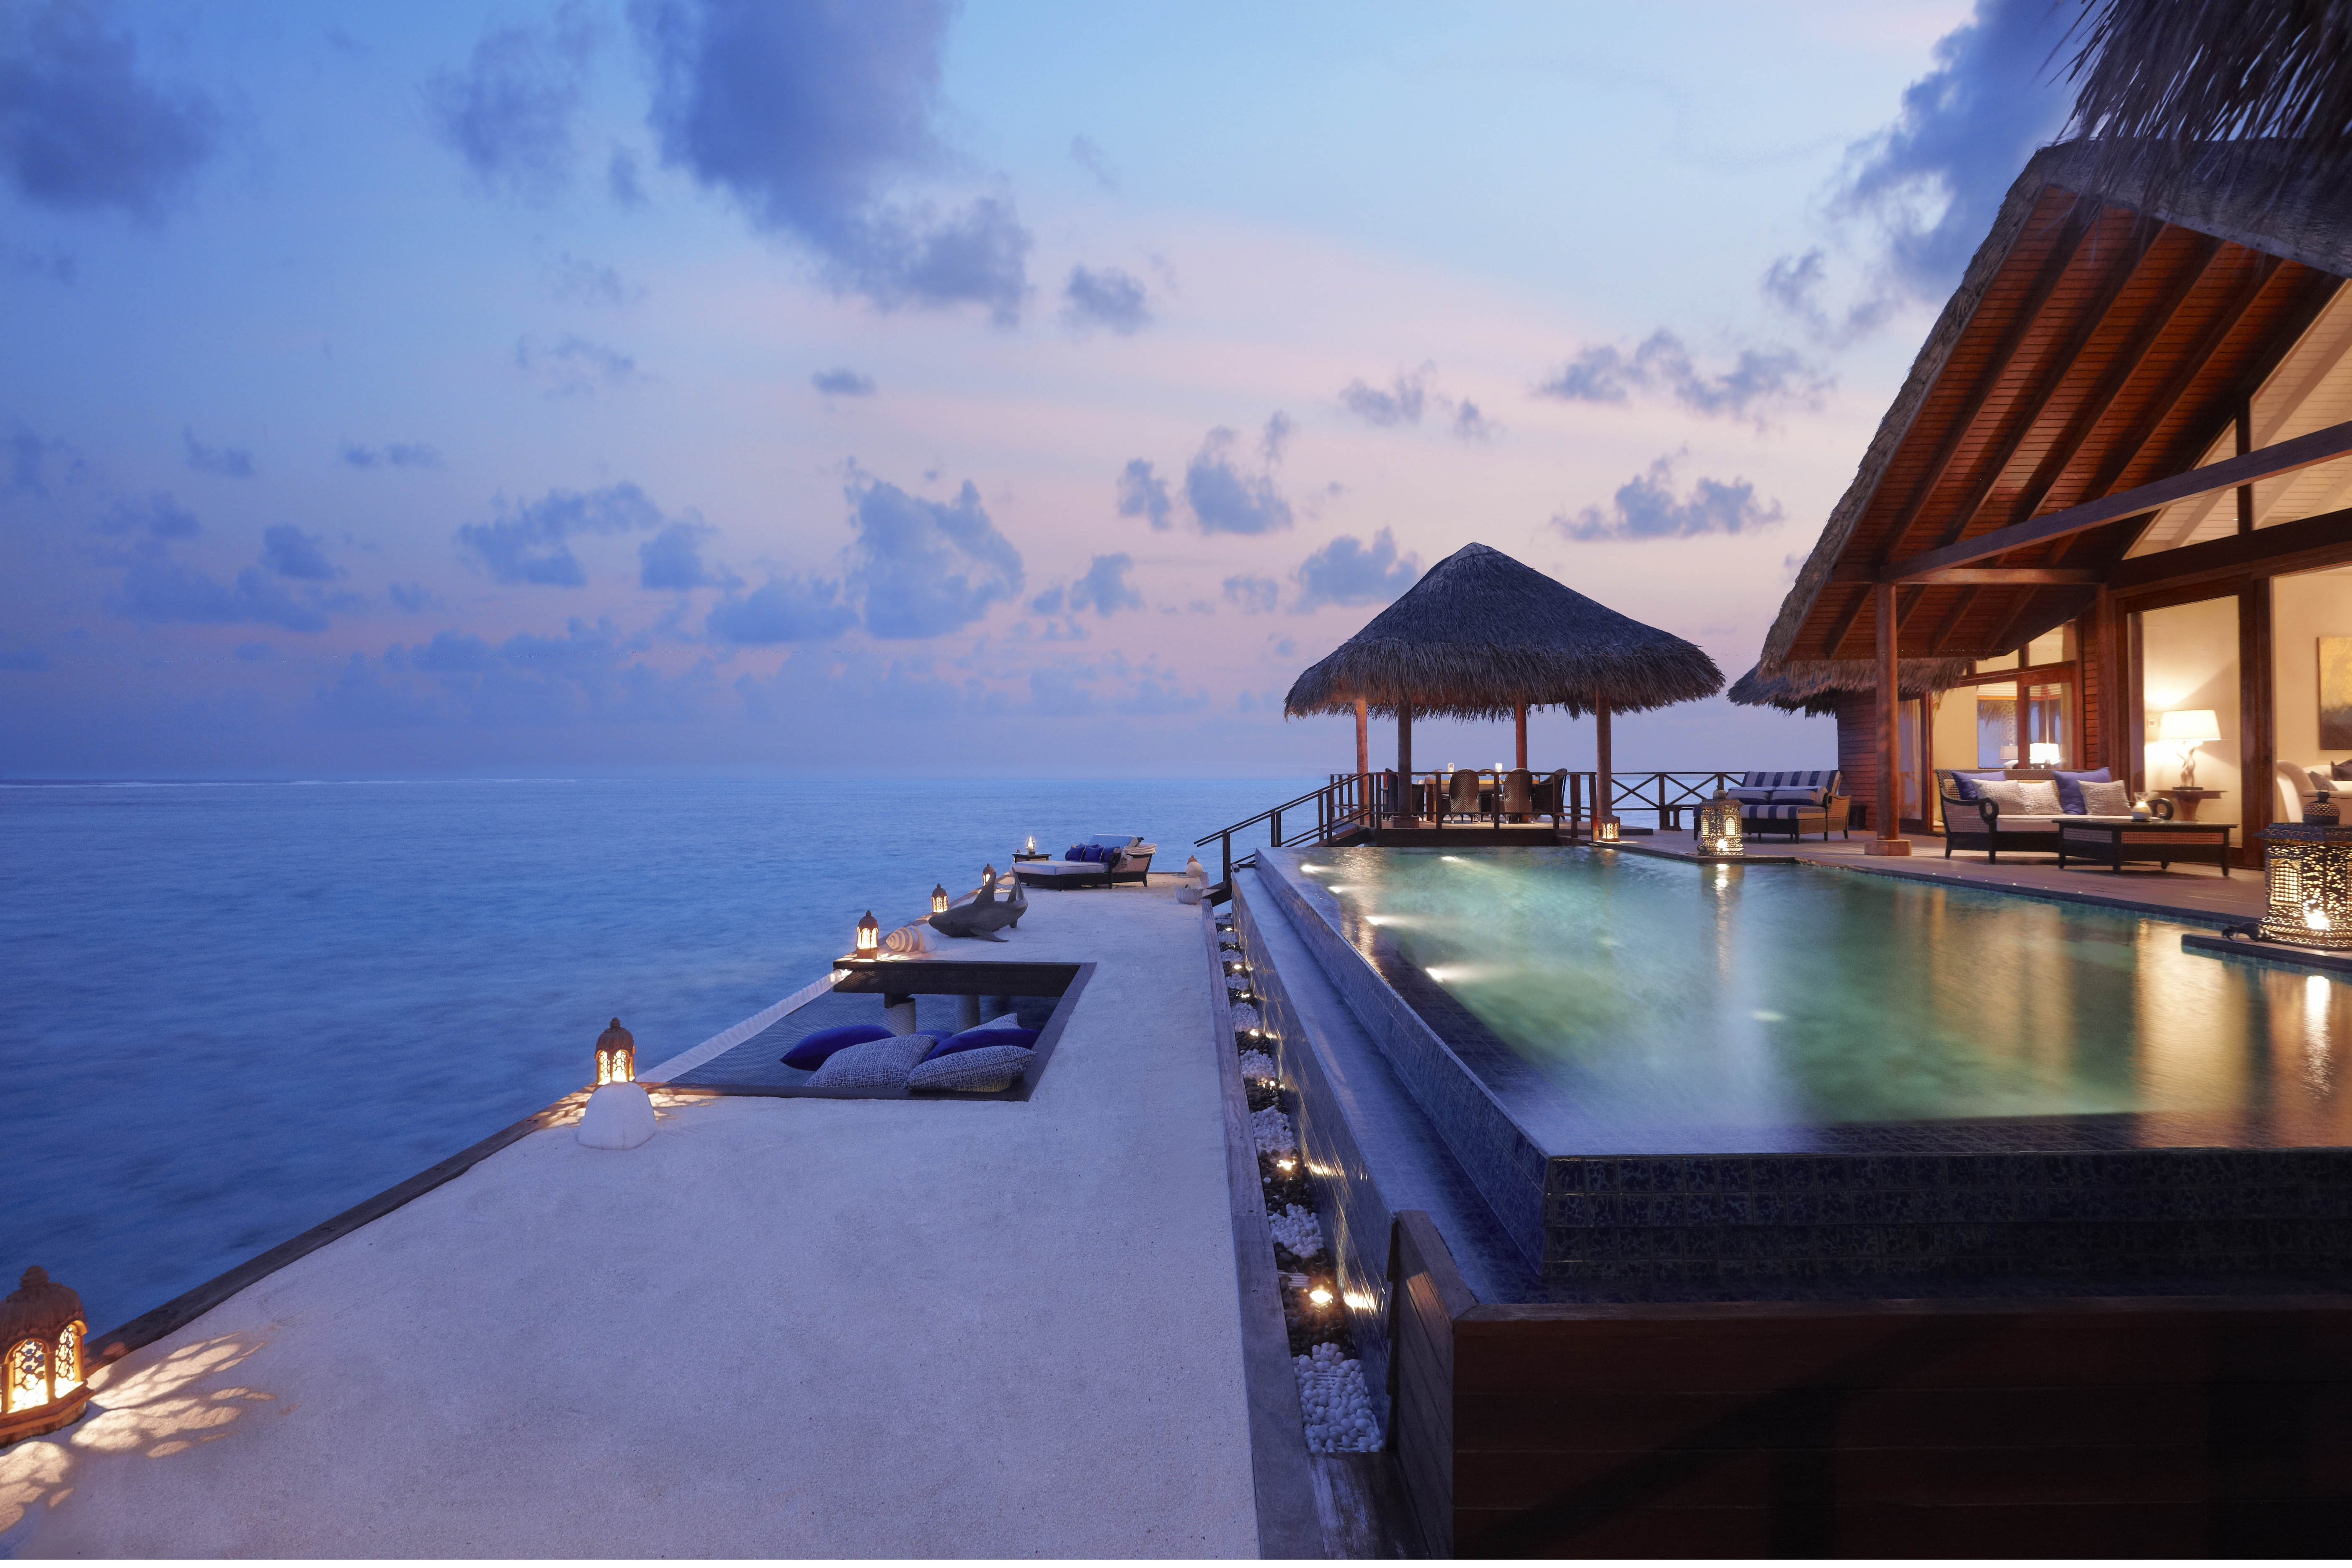
sea, villa, vacation, swimming pool, bay, property, leisure, resort, estate, caribbean, the scenery, be quiet